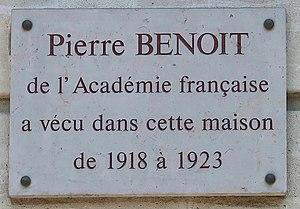
Plaque en hommage à Pierre Benoît, 207 boulevard Raspail (Paris 14e).
Le boulevard Raspail est un boulevard des 6ᵉ, 7ᵉ et 14ᵉ arrondissements de Paris.
Pierre Benoit, né le 16 juillet 1886 à Albi et mort le 3 mars 1962 à Ciboure, est un écrivain français, membre de l'Académie française, dont les romans d'aventures, au premier rang desquels L'Atlantide, ont connu un succès considérable dans la première moitié du XXᵉ siècle.